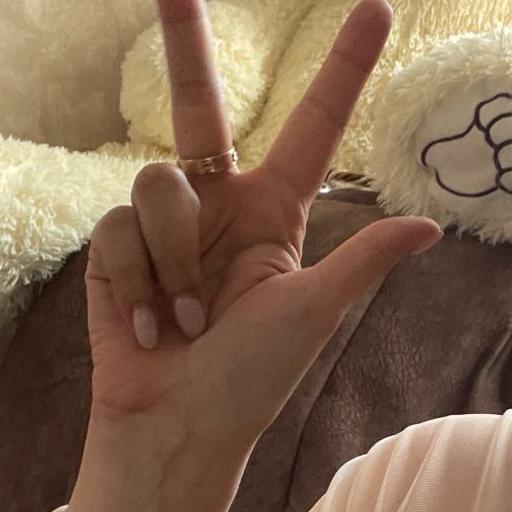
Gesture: three2